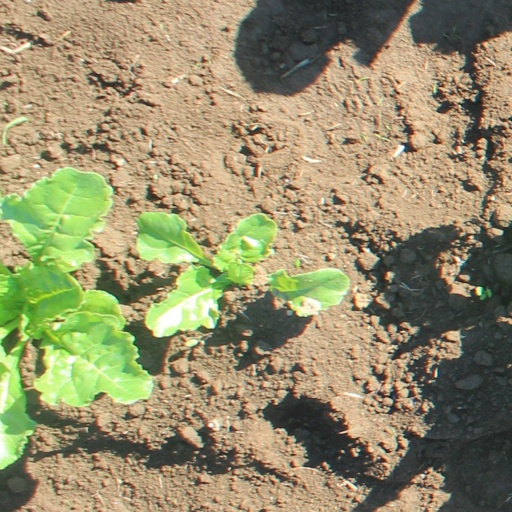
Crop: sugar beet